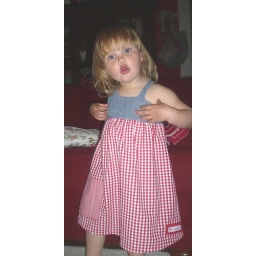
girl in the dress I made